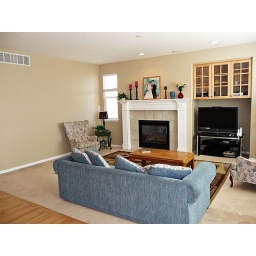
Built in cabinets with glass doors next to the fireplace